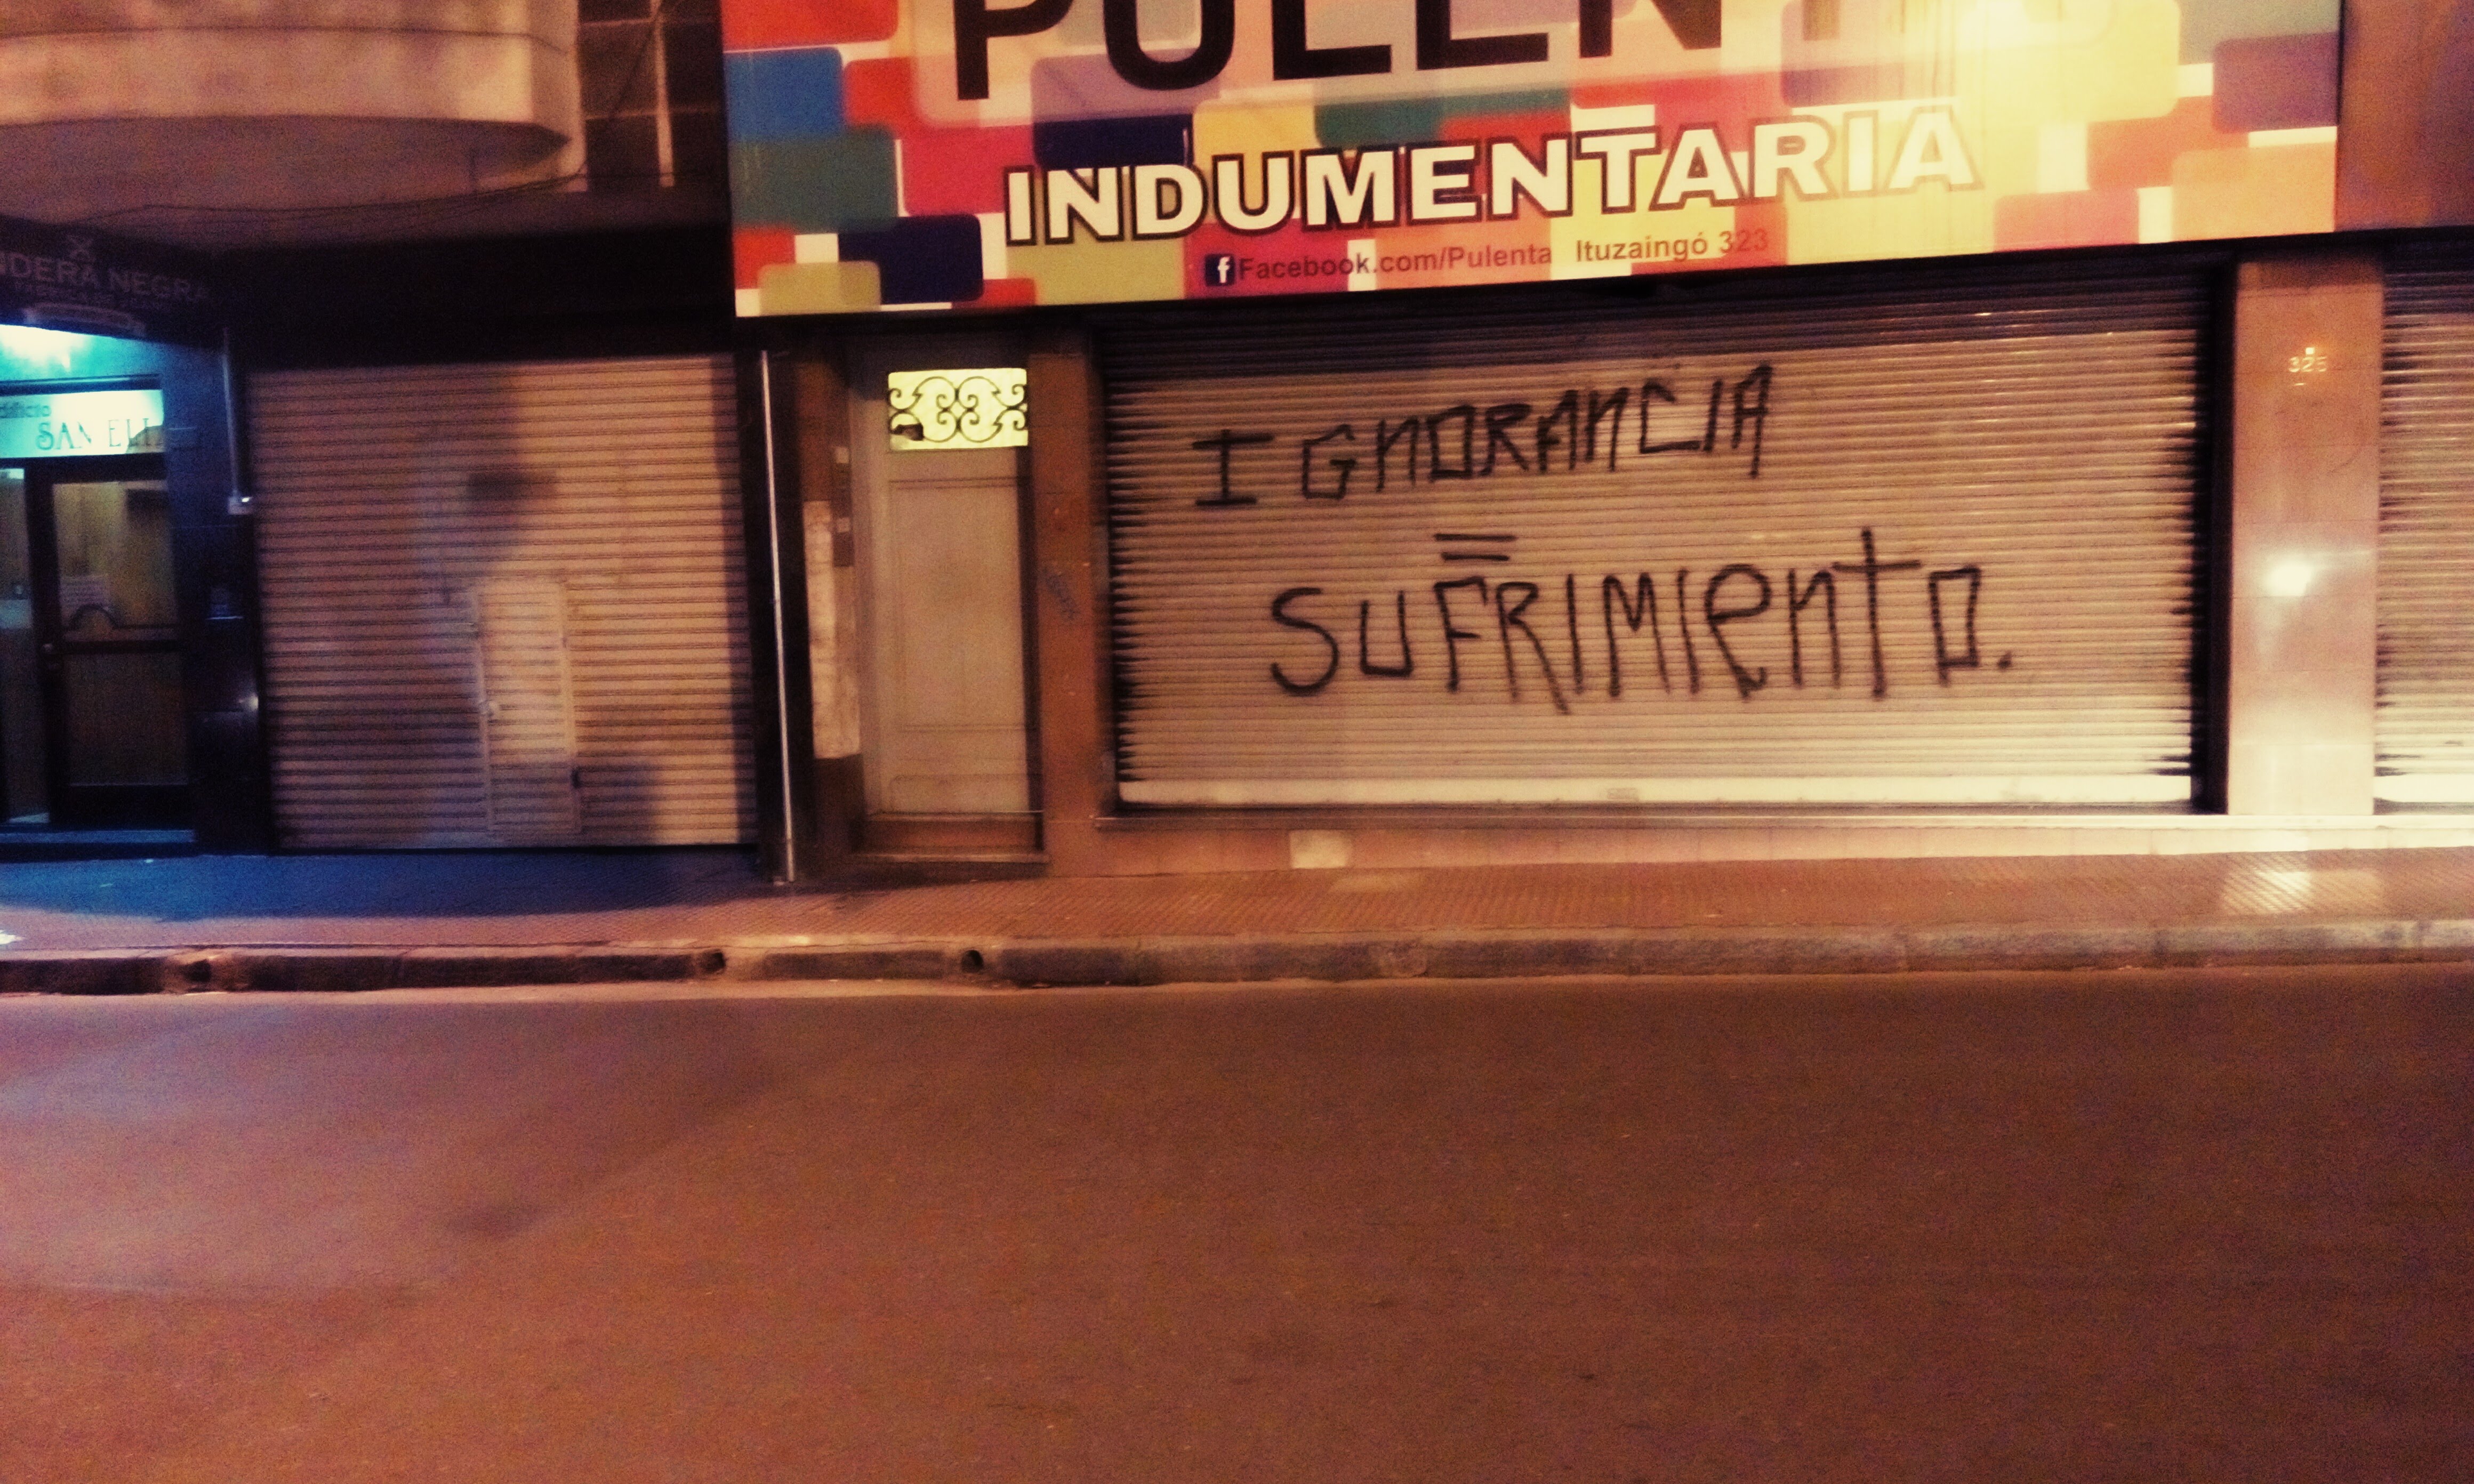
graffiti, street, art, ignorance, suffering, city, saying, popular, pop, wisdom, display device, signage